Data General Nova

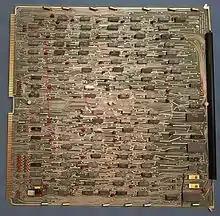
Nova 1200 CPU printed circuit board. The 74181 ALU is the large IC center-right.

As a demonstration of the power of their Micromatrix gate array technology, in 1968 Fairchild prototyped the 4711, a single-chip 4-bit ALU. The design was never intended for mass production and was quite expensive to produce. The introduction of the Signetics 8260 in 1969 forced their hand; both Texas Instruments and Fairchild introduced 4-bit ALUs of their own in 1970, the 74181 and 9341, respectively. In contrast to the 8260, the new designs offered all common logic functions and further reduced the chip count.